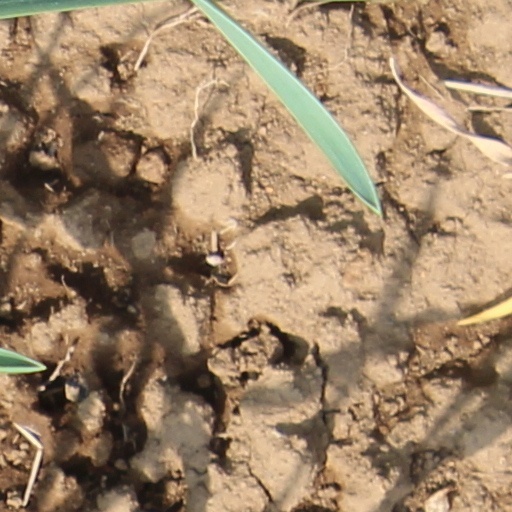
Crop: wheat